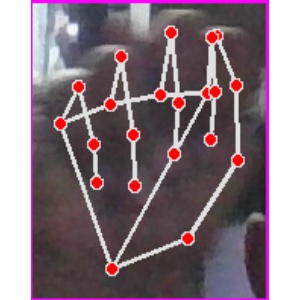
अक्षर: न